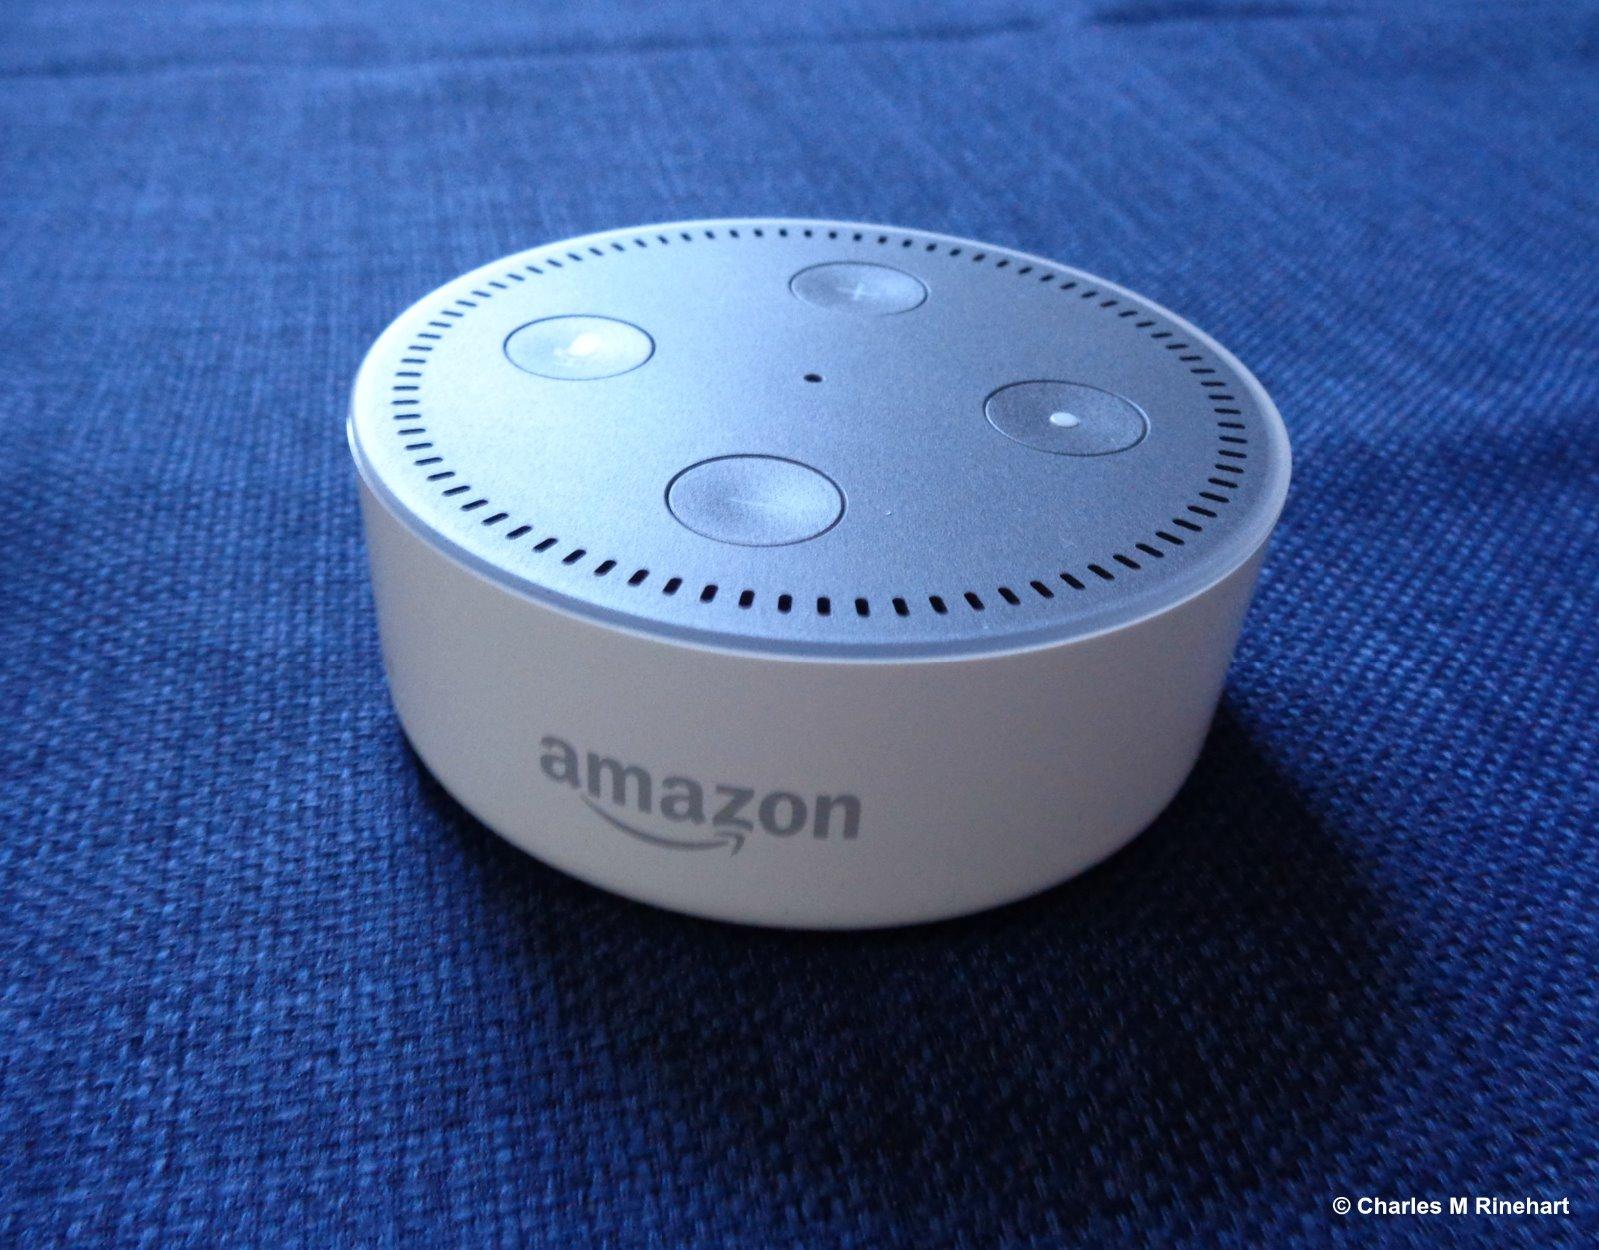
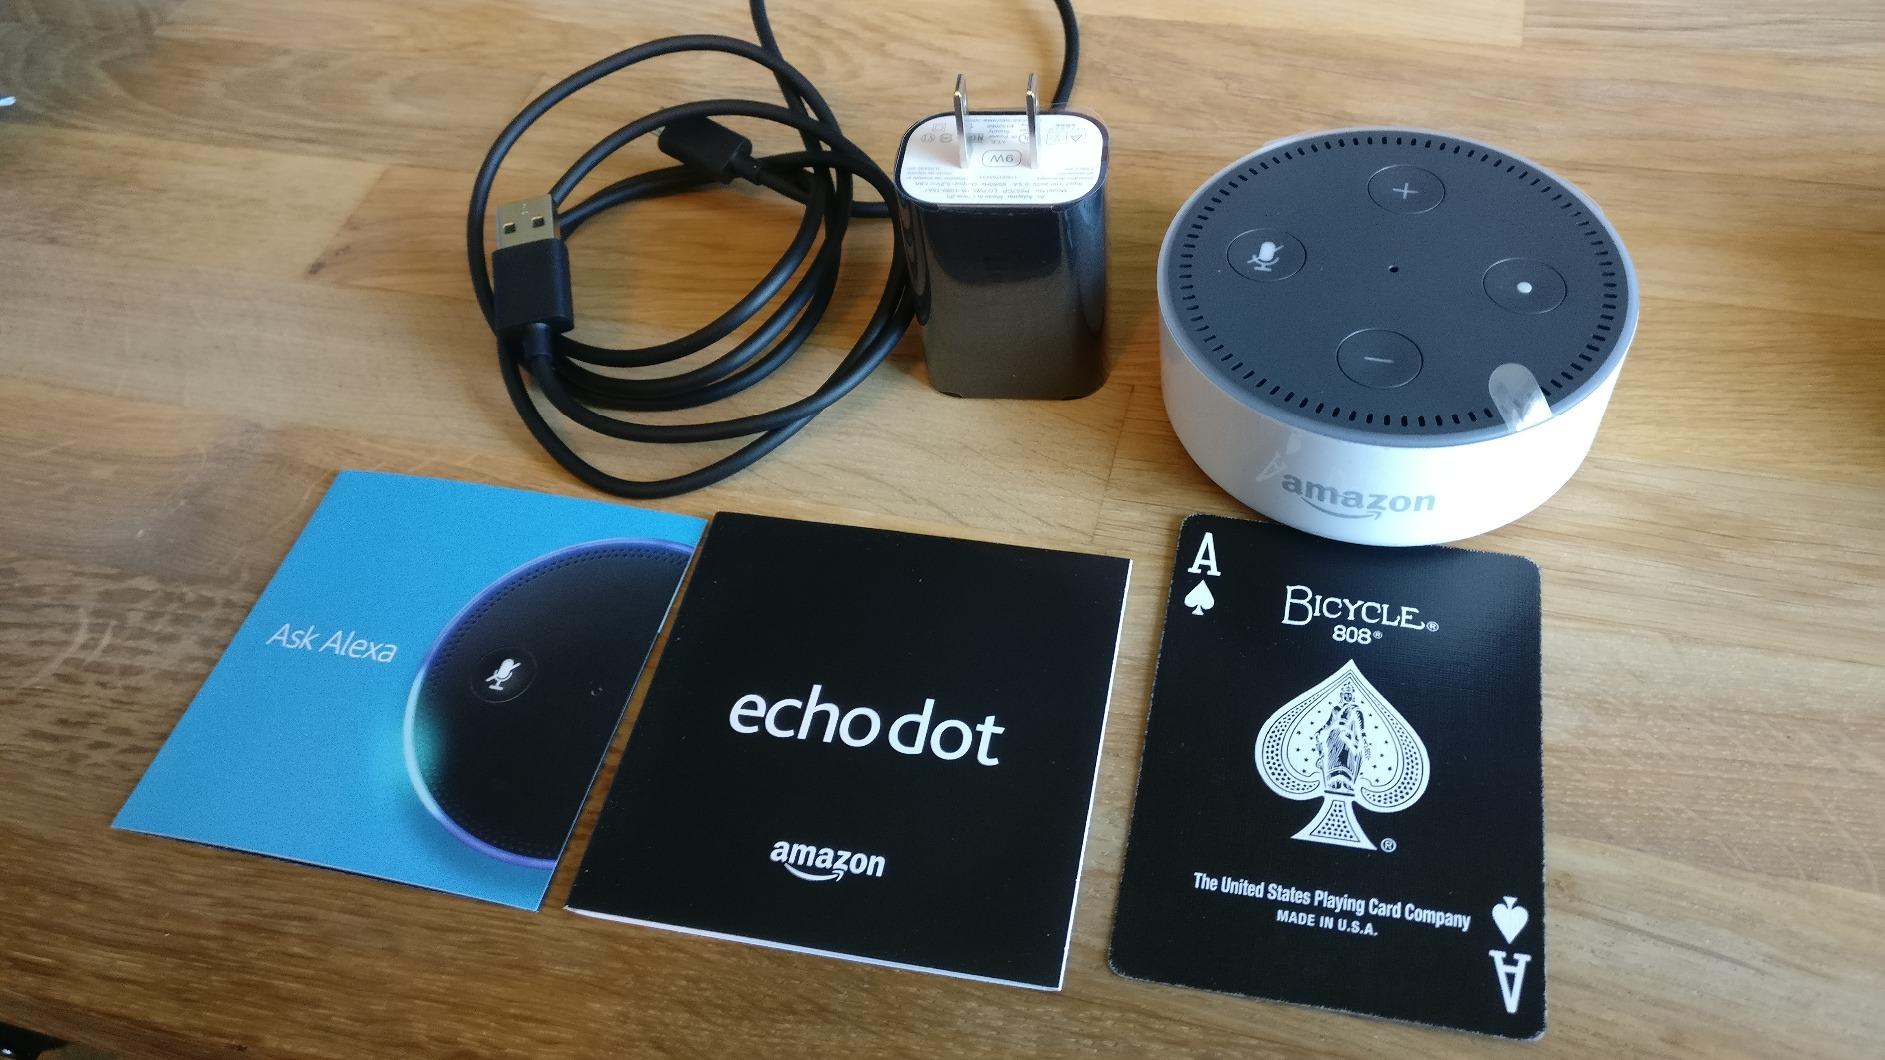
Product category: speaker
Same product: yes